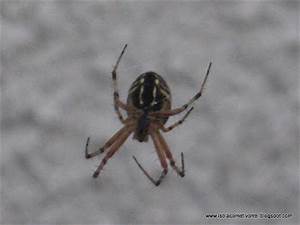
Label: ragno